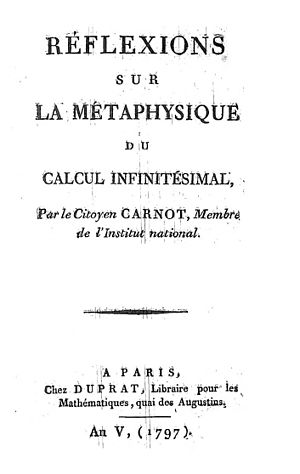
Lazare Carnot
Réflexions sur la métaphysique du calcul infinitésimal, 1797.
Lazare Nicolas Marguerite Carnot var en fransk ingeniør og politiker under den Franske Revolution. Han var far til Nicolas Léonard Sadi og Hippolyte Carnot.